World War II Aeroplane Hangar, Tocumwal

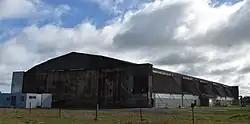
The hangar in 2021

World War II Aeroplane Hangar, Tocumwal is a heritage-listed former Royal Australian Air Force (RAAF) aircraft hangar at Tocumwal, in Berrigan Shire, New South Wales, Australia. The hangar was constructed in 1942 by the Allied Works Council as part of the construction of RAAF Station Tocumwal. The hangar was added to the New South Wales State Heritage Register on 25 July 2021.